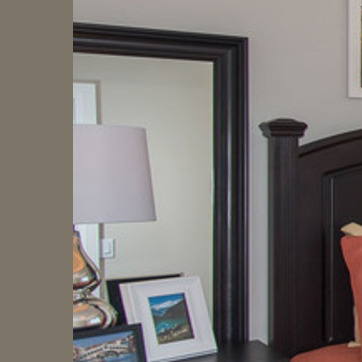
Material: mirror